Adamawa Emirate

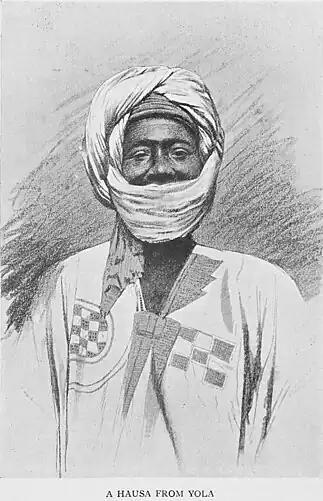

The reactions to Uthman's decision to pick Adama as the leader shocked the Fulbe of Adamawa especially the Ardo'en who felt that he was not worthy of such an appointment. Adama had very humble beginnings. His father was an ordinary Mallam. Adama lacked wealth and prestige. He was no warrior owing to his lean and tall stature. His only qualification was his knowledge of Islam and ability to explain concepts clearly. He was a fairly popular teacher in his community with even receiving a license to teach (Ijazas) from his Mallam, Kiari of Kukawa. Adama was also described as "an honest man, God fearing and unambitious for possessions". These qualities likely influenced the Ardo'en to choose him as the leader of the delegation that was sent to Sokoto. They probably thought that a man with such humble origins would not be chosen to lead the jihad. However, to Uthman, these qualities made him the ideal leader for such a cause. These qualities also made Adama trustworthy in Uthman's eyes, which was an important quality to him as he expected reports from Adama regarding the jihad and affairs of his new emirate.